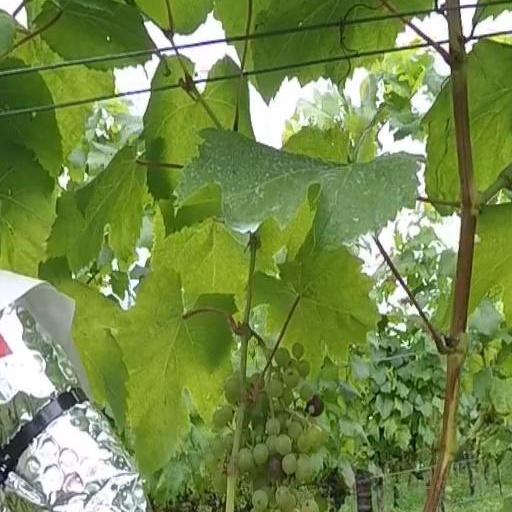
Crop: grape